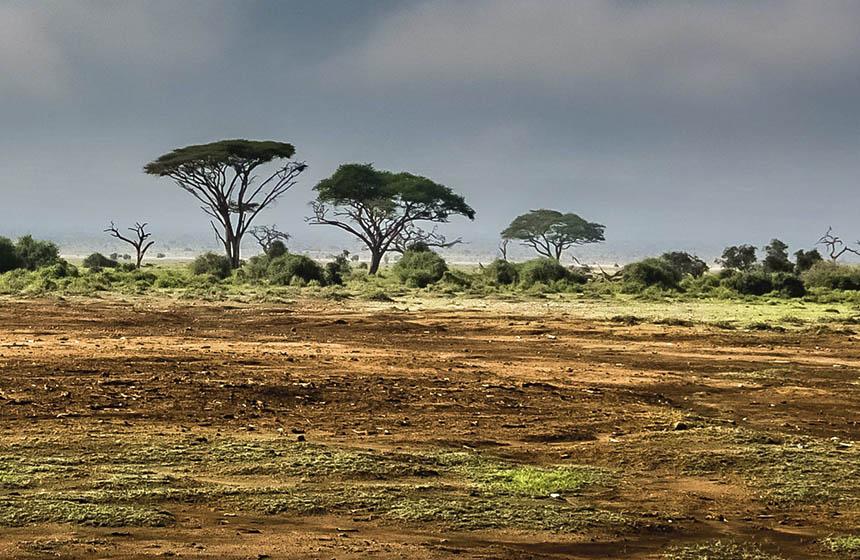
Mbegu za mazao, zilizohifadhiwa katika kifungashio kidogo chenye rangi ya kijani na maandishi yenye rangi nyeusi, yaliyoandikwa kwa lugha ya kiingereza "royal city", huku juu ya kifungashio hicho kukiwa na picha inayowakilisha aina ya zao linalopatikana ndani ya mbegu hizo.